College Bowl

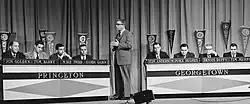
Allen Ludden hosting a match between Princeton and Georgetown University, 1959.

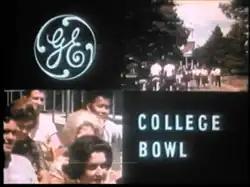
Former logo, taken from the 1966 intro.

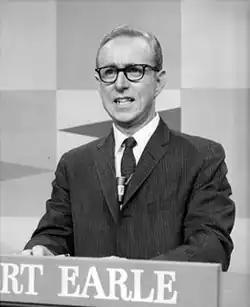
Robert Earle hosting the "College Bowl", c. 1960s.

Though a pilot was shot in the spring of 1955, the game did not move to television until 1959. As "G.E. College Bowl" with General Electric as the primary sponsor, the show ran on CBS from 1959 to 1963, and moved back to NBC from 1963 to 1970. Allen Ludden was the original host, but left to do "Password" full-time in 1962. Robert Earle was the moderator for the rest of the run. The norm developed in the Ludden-Earle era of undefeated teams retiring after winning five games. Each winning team earned $1,500 in scholarship grants from General Electric with runner-up teams receiving $500. A team's fifth victory awarded $3,000 from General Electric plus $1,500 from Gimbels department stores for a grand total of $10,500. On April 16, 1967, "Seventeen" magazine matched GE's payouts so that each victory won $3,000 and runners-up earned $1,000. The payouts from Gimbel's department stores remained the same so that five-time champions retired with a grand total of $19,500.